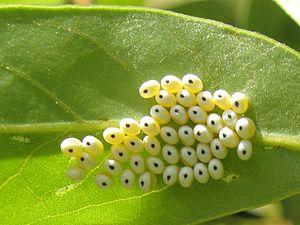
Automeris io est une espèce nord-américaine de lépidoptères nocturnes de la famille des Saturniidae. On le retrouve dans des milieux secs et sablonneux avec des boisés à prédominance de conifères. Cette espèce est attirée par la lumière.